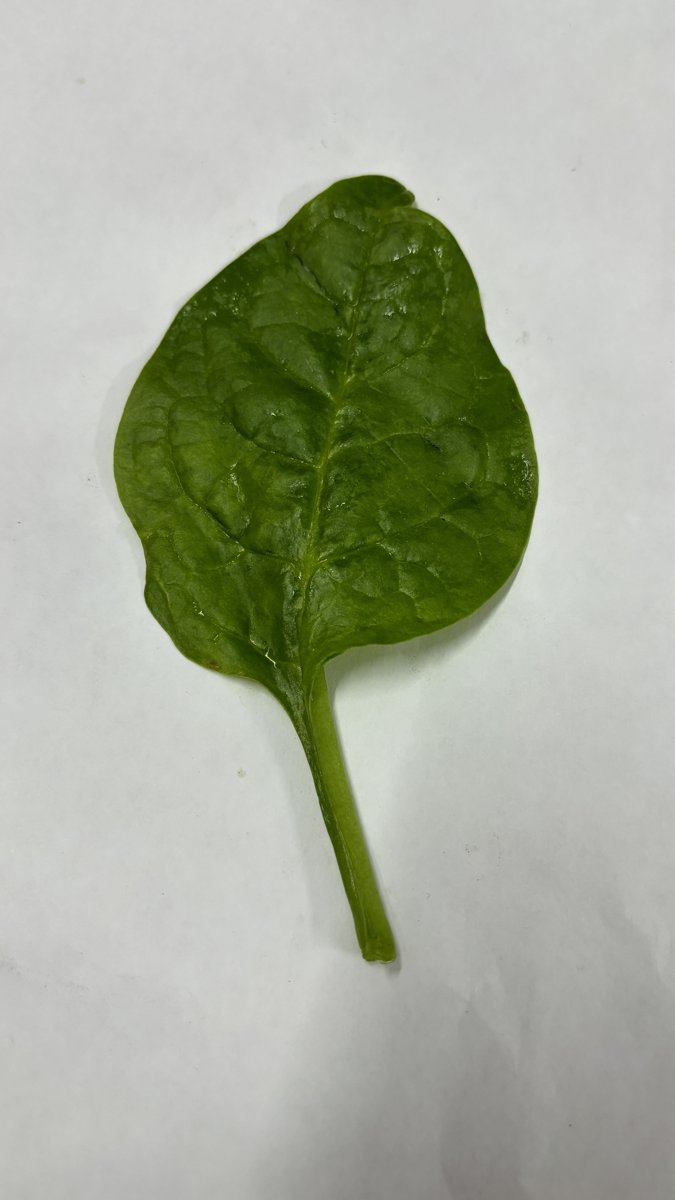
Label: Healthy-Leaf